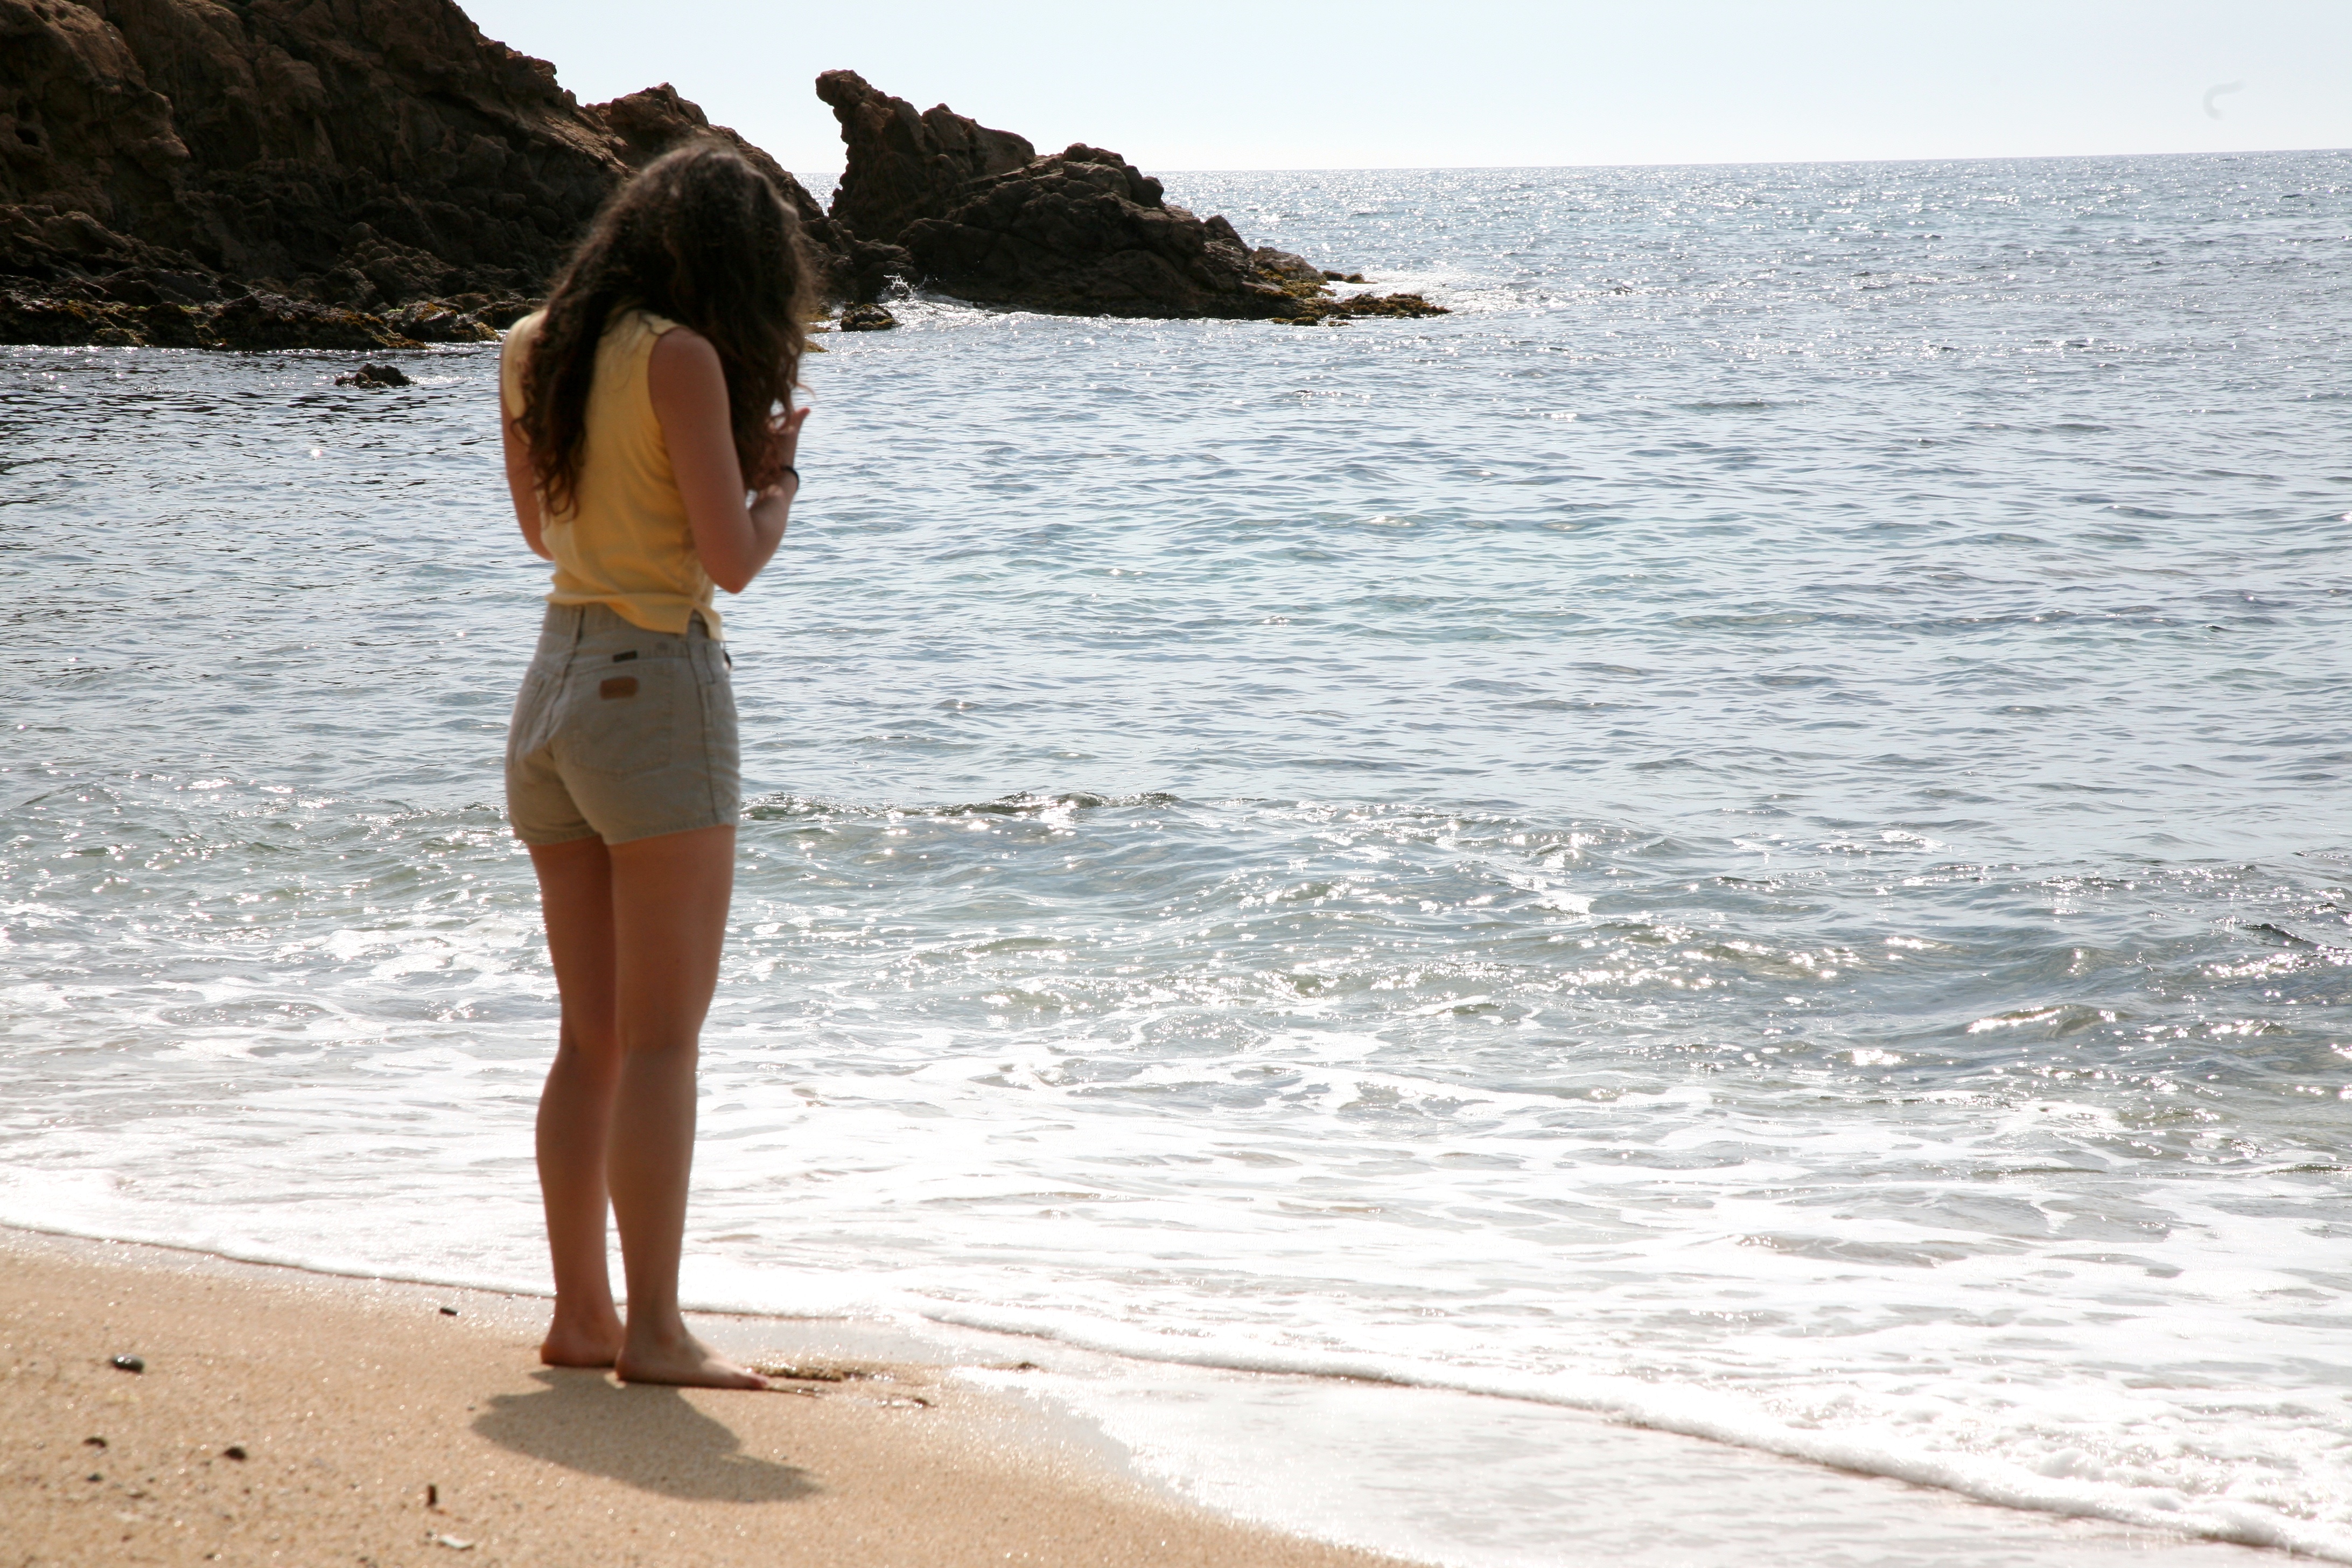
beach, sea, coast, sand, ocean, horizon, shore, wave, vacation, leg, mediterranean, bay, body of water, l, strand, plage, spain, espagne, mer, hotel, catalonia, mar, playa, 5d, meer, espana, mittelmeer, catalogne, mediterraneo, spanien, cape, spanje, espanya, costabrava, silken, platjadaro, silkensanjorge, m diterran e, catalu a, wind wave, surfing equipment and supplies